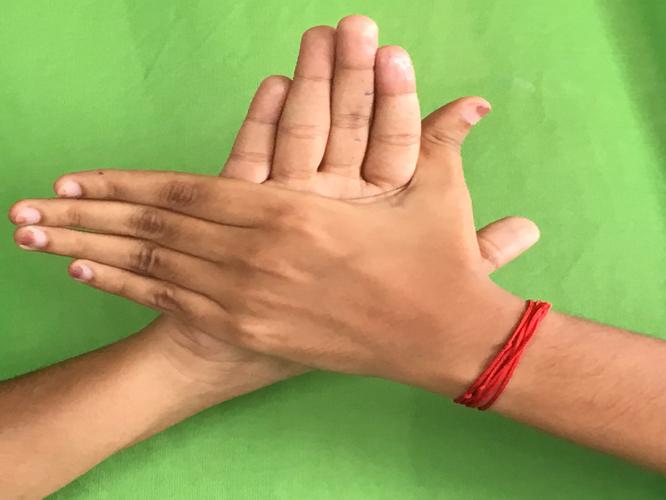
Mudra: Chakra
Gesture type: double_hand